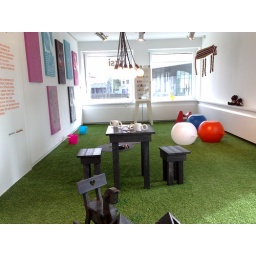
Een dag-excursie, georganiseerd door Cheops, in het (uiteindelijk niet zo) zonnige zuiden van Nederland: Eindhoven!